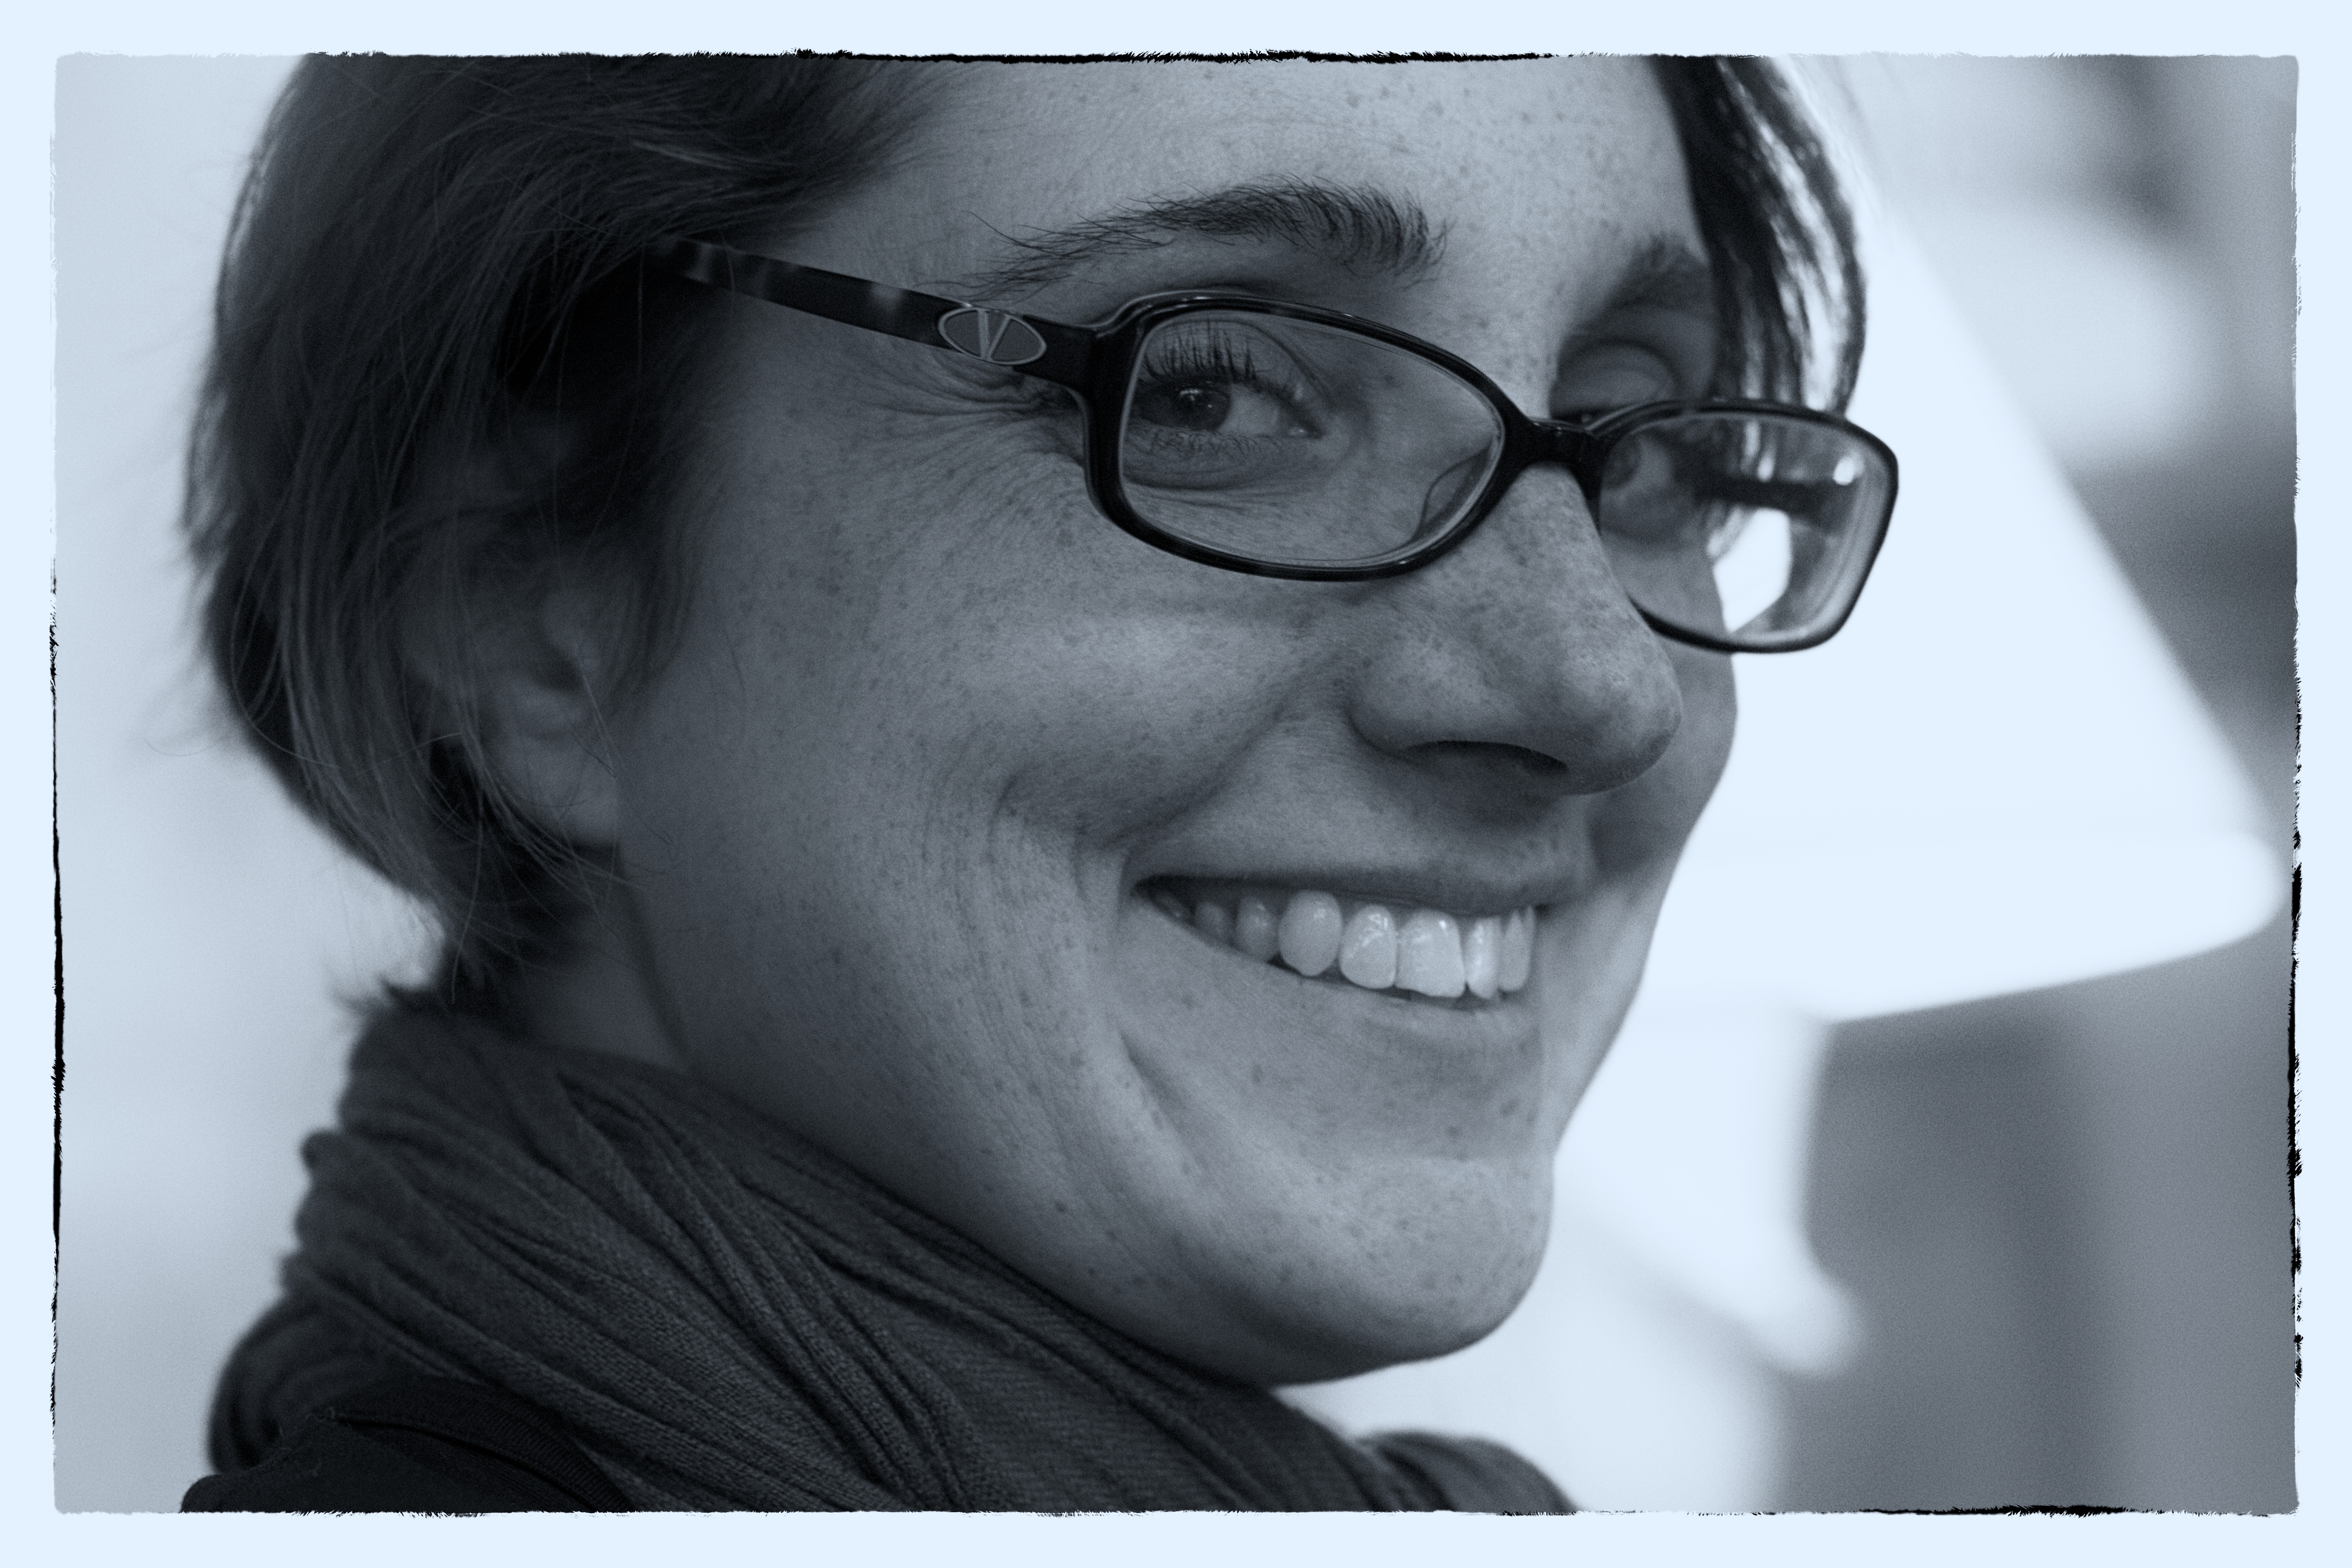
person, black and white, white, photography, portrait, black, monochrome, facial expression, smile, close up, face, sketch, drawing, sunglasses, eye, glasses, head, eyewear, opened12, emotion, monochrome photography, portrait photography, vision care